Saint Thomas Episcopal Church and Rectory

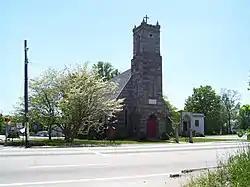
Church in 2008

Saint Thomas Episcopal Church is an Episcopal church located at 1 Smith Avenue (the junction of United States Route 44 and Rhode Island Route 116) in the village of Greenville in Smithfield, Rhode Island.